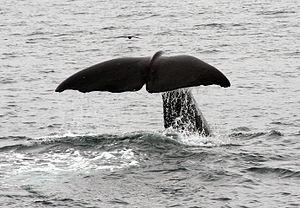
Le grand cachalot, communément appelé cachalot et parfois cachalot macrocéphale, est une espèce de cétacés à dents de la famille des physétéridés et unique représentant actuel de son genre, Physeter. Il est l'une des trois espèces encore vivantes de sa super-famille, avec le cachalot pygmée et le cachalot nain. Il a une répartition cosmopolite, fréquentant tous les océans et une grande majorité des mers du monde. Cependant, seuls les mâles se risquent dans les eaux arctiques et antarctiques, les femelles restant avec leurs jeunes dans les eaux plus chaudes.